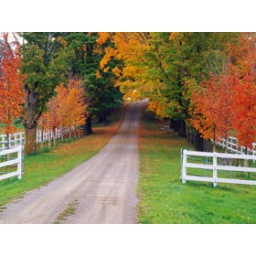
autumn road by white fence